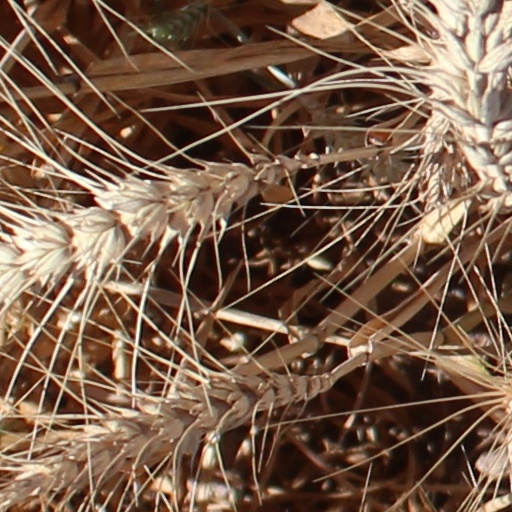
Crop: wheat